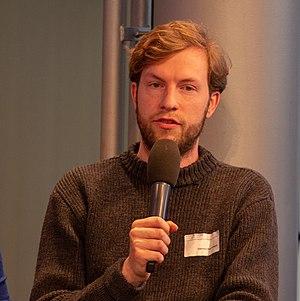
Damian Boeselager, né le 8 mars 1988 à Francfort-sur-le-Main, est un journaliste, conseiller en affaires et homme politique allemand, membre de Volt Europa. Il est élu député européen en 2019.